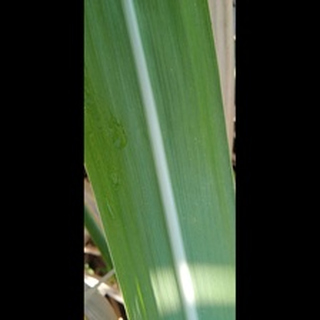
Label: healthy_sugarcane